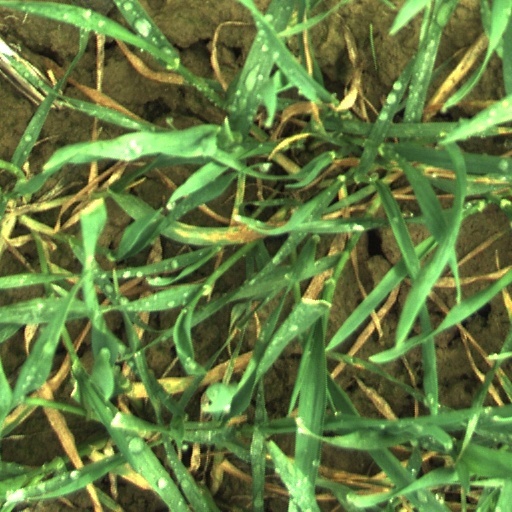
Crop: wheat